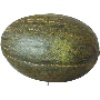
Label: melon_piel_de_sapo